2016–17 Formula E Championship

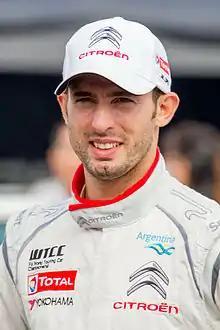
José María López joined the series with Virgin Racing, his first season in single-seaters since 2006.

Several team changes took place before the season began. Car manufacturer Jaguar announced their return to motor racing in December 2015 as a works team for the first time since its withdrawal from Formula One (F1) at the end of 2004. It entered the sport in collaboration with Williams Grand Prix Engineering, as a means of expanding their electric vehicle portfolio. Dragon Racing manufactured its own powertrain after using one supplied by Venturi in the previous season. It entered into a technical partnership with American start-up technology company Faraday Future in July 2016 for the next four seasons, with an option for a further four years after the current agreement expires.